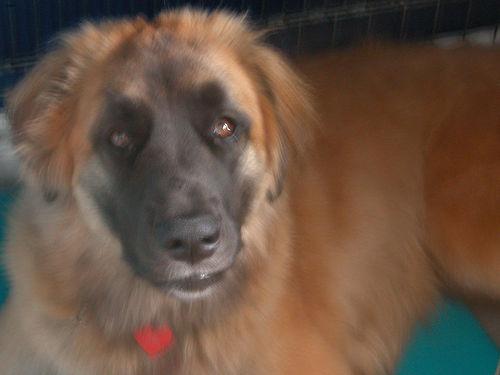
Breed: leonberger